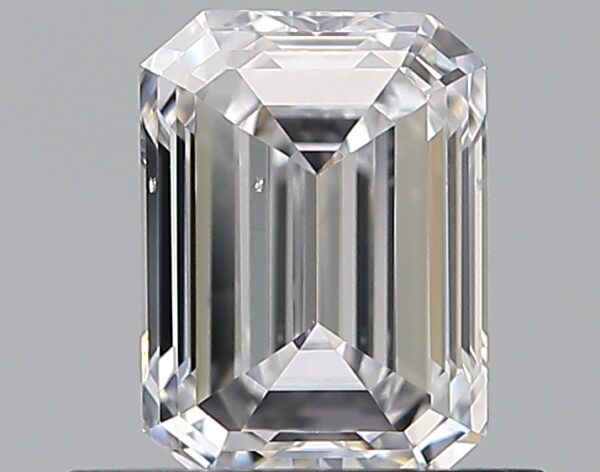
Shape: emerald
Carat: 0.7
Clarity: VS2
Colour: D
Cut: EX
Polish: EX
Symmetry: VG
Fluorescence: F
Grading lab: GIA
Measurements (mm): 5.86 x 4.27 x 2.75